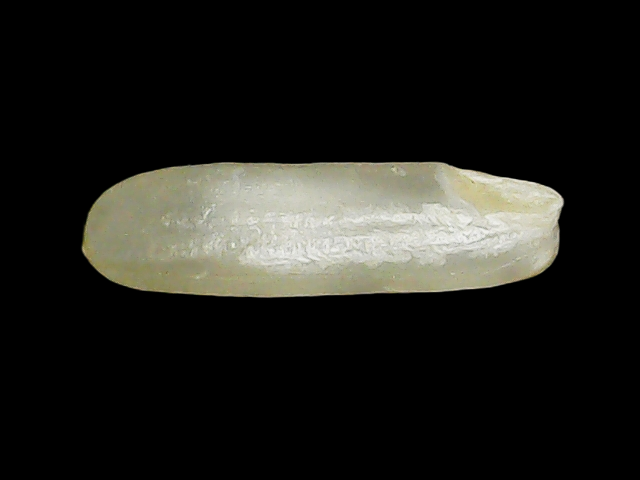
Rice variety: Binadhan21